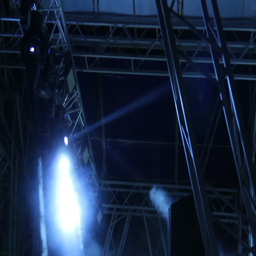
lights on the stage during the concert